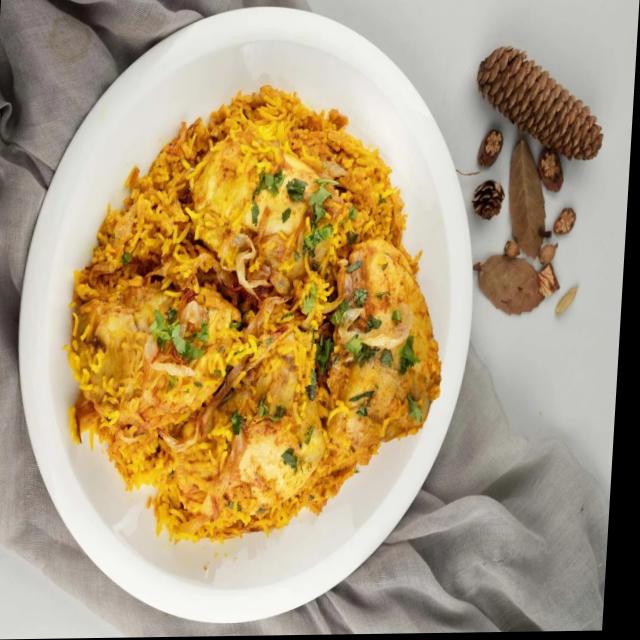
Dish: biryani